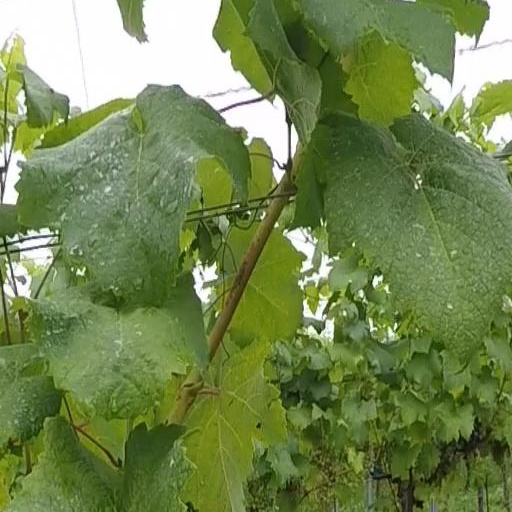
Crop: grape